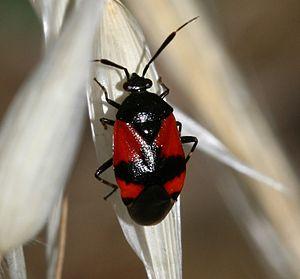
Le genre Deraeocoris comprend des insectes prédateurs du sous-ordre des hétéroptères, de la famille des Miridae, sous-famille des Deraeocorinae, de la tribu des Deraeocorini.